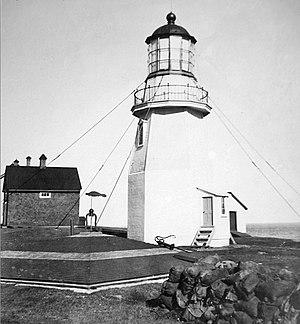
Le phare du rocher aux oiseaux, au Québec.
Le phare du Rocher aux Oiseaux est, de 1870 à 2011, une station d'aide à la navigation du golfe du Saint-Laurent située aux rochers aux Oiseaux en Gaspésie–Îles-de-la-Madeleine au Québec.